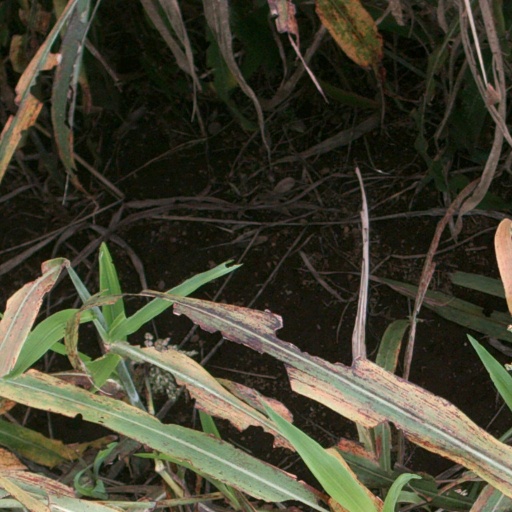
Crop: sorghum